Flex D'Paper

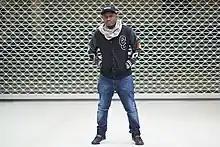
Flex D'Paper photoshoot in Germany.

Alex Julius Kwesigabo (born 19 January 1990), better known by his stage name Flex D'Paper, is an Ugandan rapper and songwriter from Kampala, Uganda. He was part of the high school rap group, The Rapaholix which he started with friends, Dasper Cosine and later joined by A Pass as an affiliate. The trio put out a mix tape, ""The Eviction Notice”" which included chart topping singles like "Burning", "Party Life" and "Follow Me" (with Allan Toniks) which topped countdowns in Uganda such as NTV and Sanyu FM.